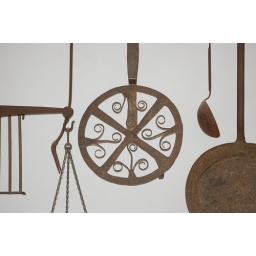
Hanging on the wall in the seperated kitchen building